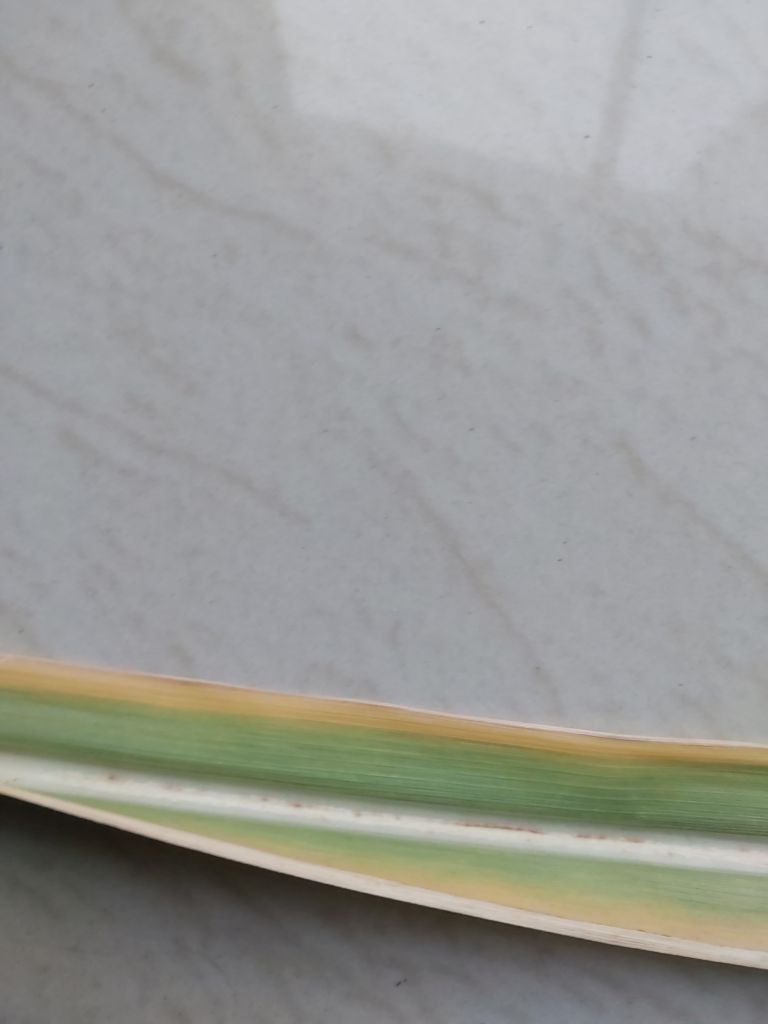
Label: Brown Spot